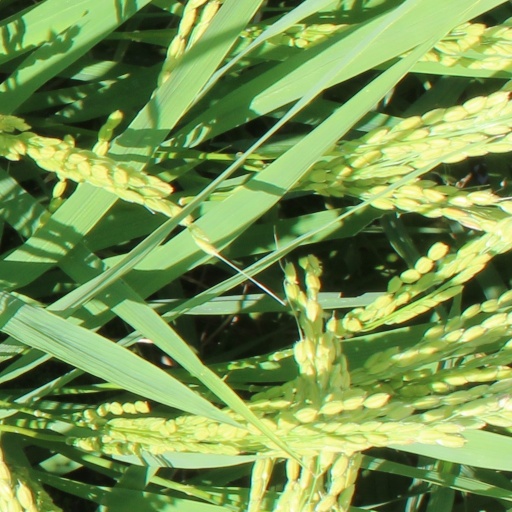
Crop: rice